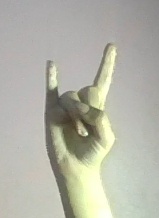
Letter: la